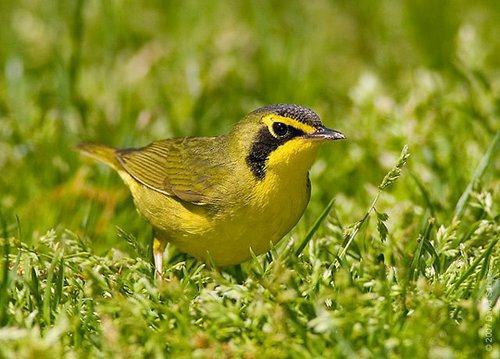
A photo of a kentucky warbler